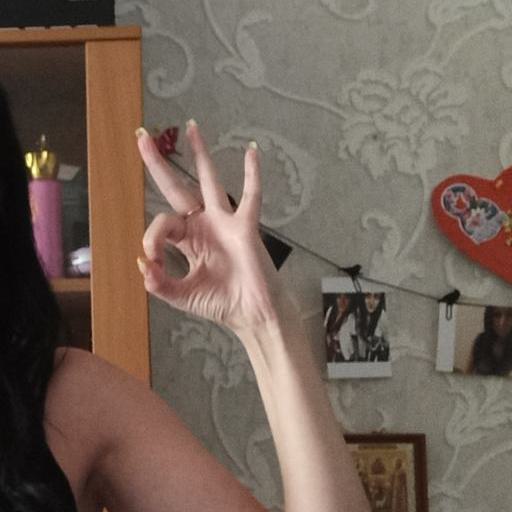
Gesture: ok